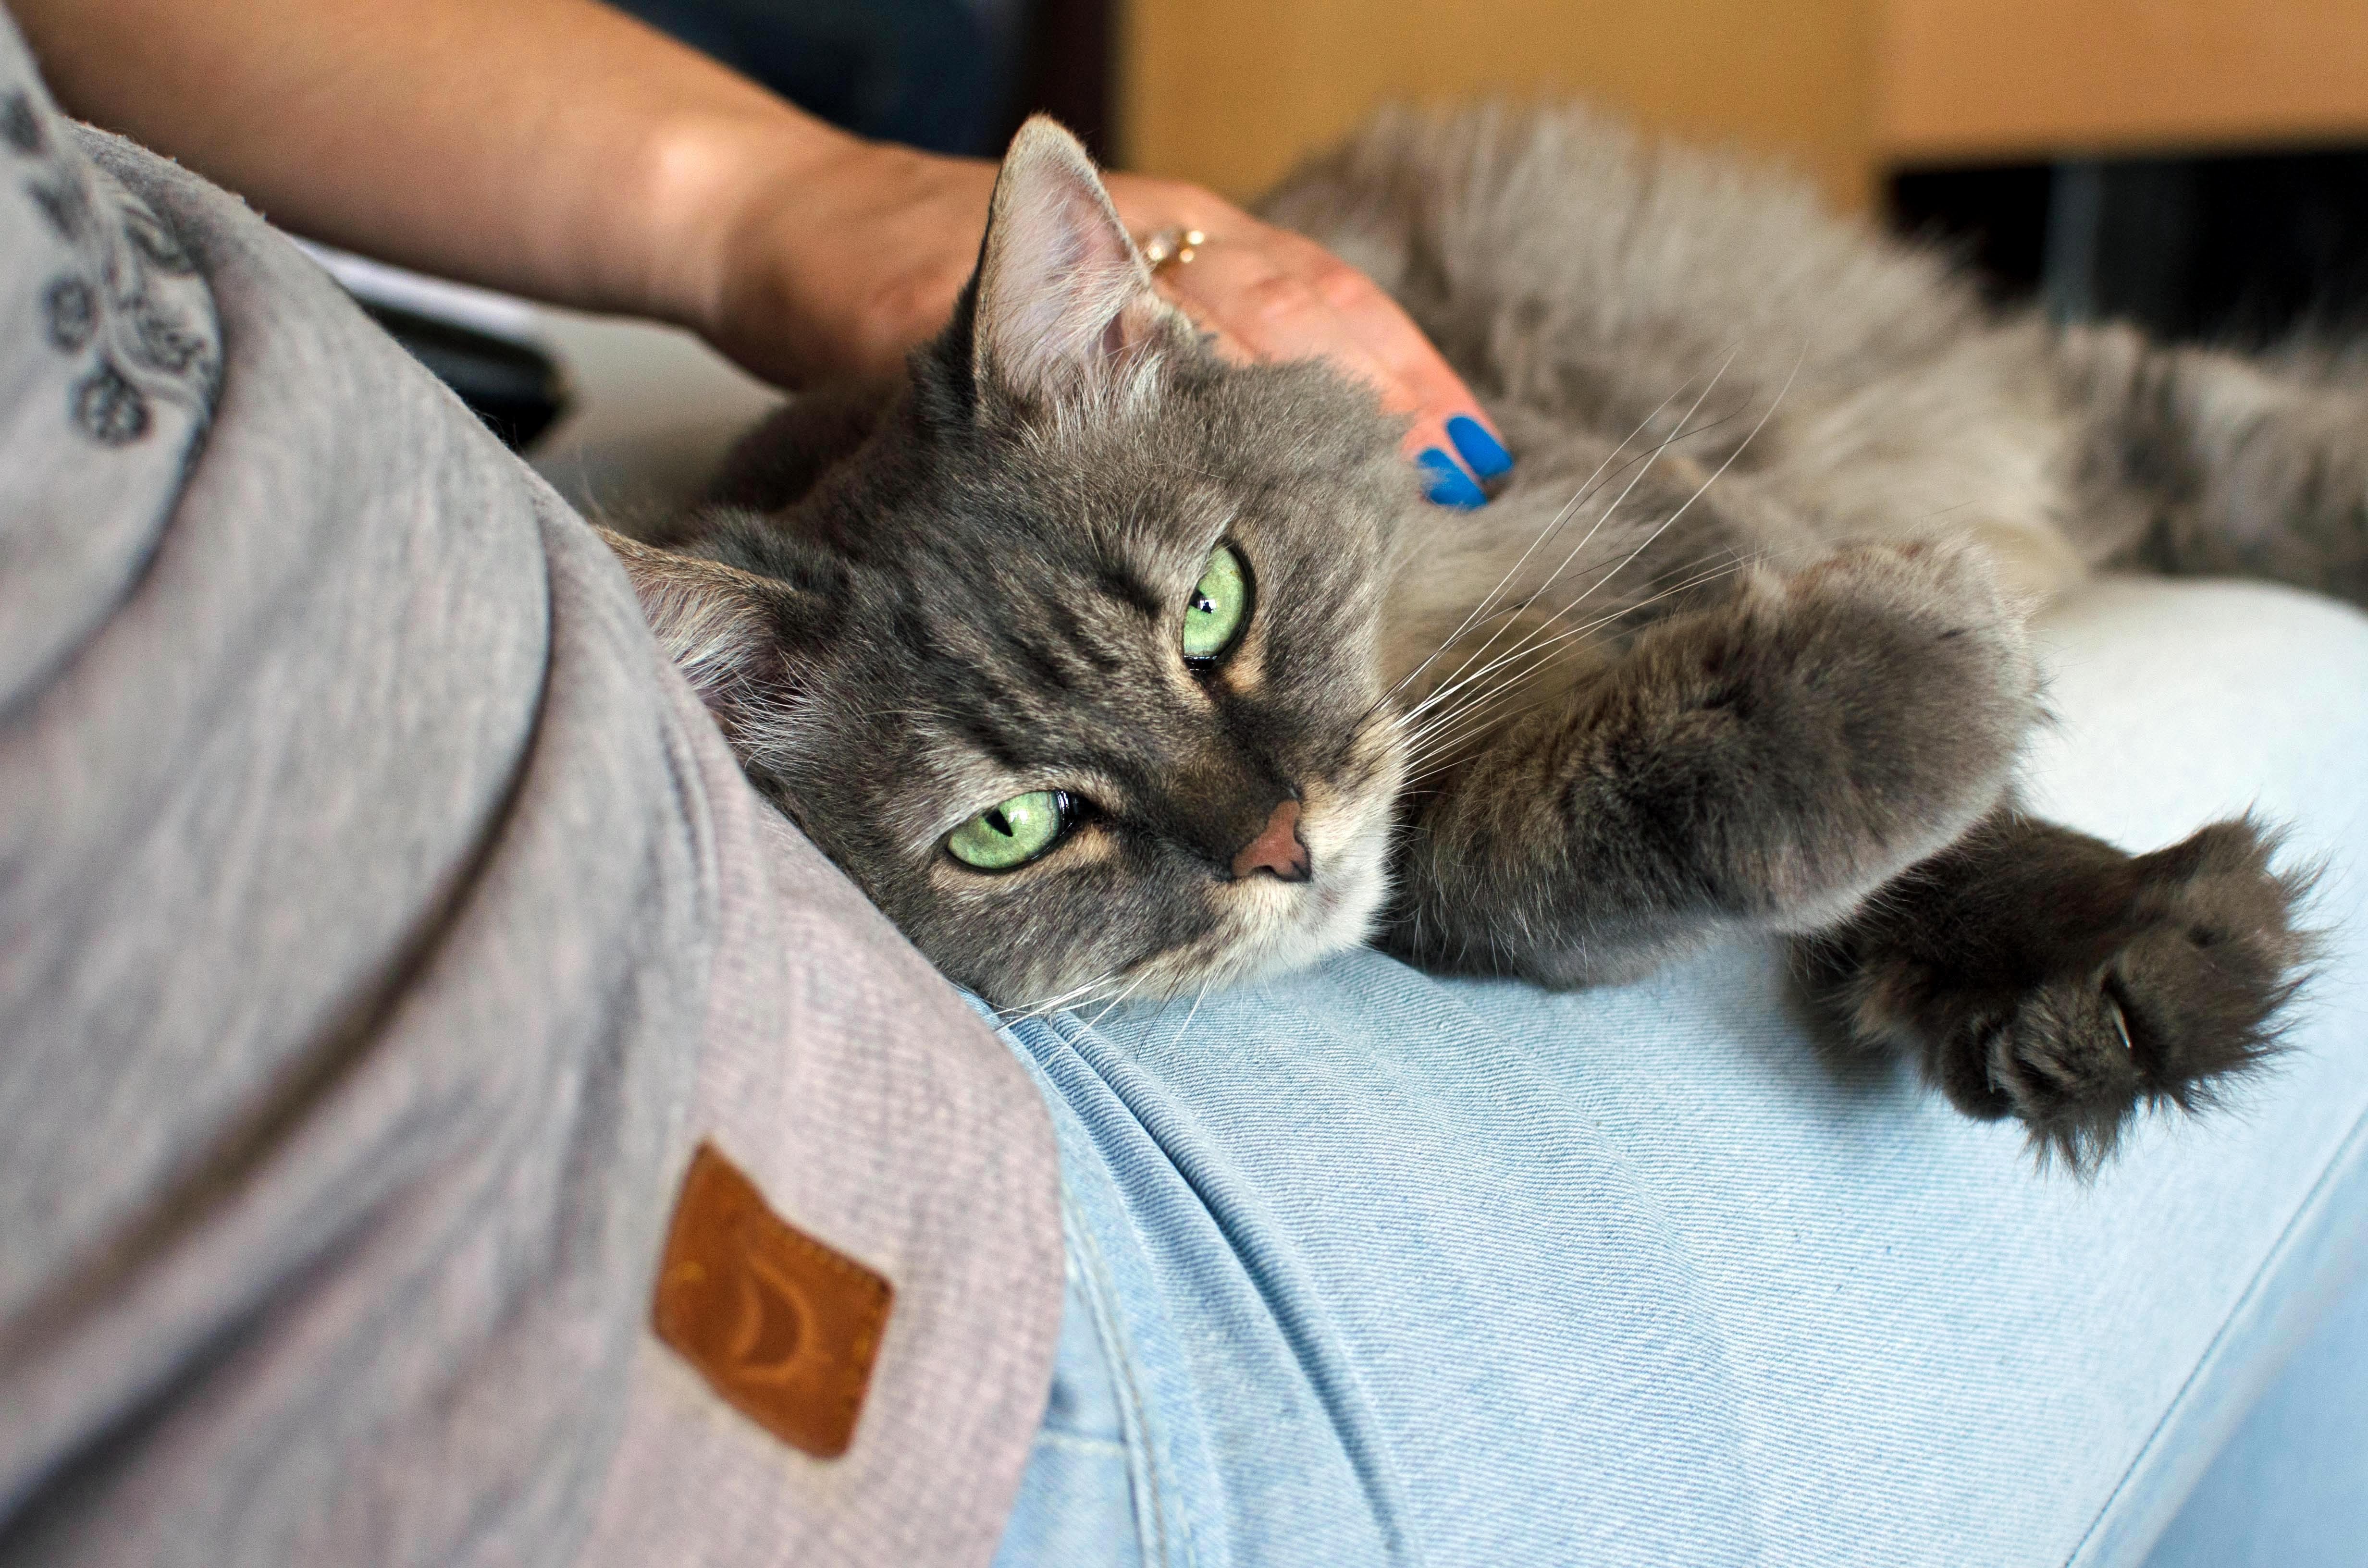
pet, kitten, cat, mammal, friendship, nose, whiskers, animals, vertebrate, a person, shoulders, green eyes, the sensitivity of the, small to medium sized cats, cat like mammal, domestic short haired cat